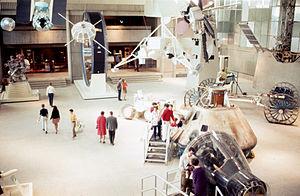
L'U.S. Space & Rocket Center est un musée consacré à l'astronautique situé à Huntsville en Alabama.